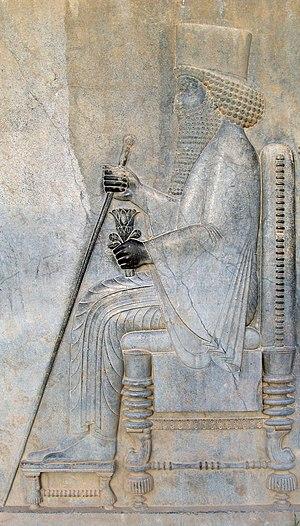
Darius Iᵉʳ dit le Grand de l'Empire perse ; il appartient à la dynastie perse des Achéménides. Son nom en grec est Δαρεïος A' Dareiôs, en persan : Dārayawuš ou Dāriyūš ou Dārayavahuš داريوش بزرگ « Celui qui soutient le Bien » ou داریوش Dariush, en babylonien : Dariamuš, en élamite : Dariyamauiš ou Da-ri-(y)a-ma-u-iš, en araméen : Dryhwš, en hébreu : Darjaweš דריווש הראשון, en latin : Darius.
Le hennissement est une vocalisation du cheval, d'hybrides de celui-ci, tel le bardot, et d'autres Équidés, tel le zèbre. Il consiste en une succession de sons saccadés, d'abord aigus puis graduellement plus graves. Produit à l'expiration par le larynx et modulé, il permet à l'animal d'exprimer ses émotions, comme la crainte et la satisfaction, et d'en informer ses congénères grâce au son produit. Sa fonction principale est de prévenir d'autres chevaux de sa présence en l'absence d'une possibilité de communication visuelle ; les chevaux hennissent plutôt rarement.
Cette liste présente les dirigeants de la Perse et de l'Iran.